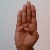
The image shows a hand gesture representing the letter 'B' in Indian Sign Language.